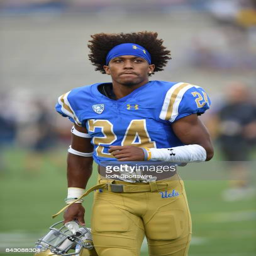
person during a college football game